History of Blackpool F.C. (1887–1962)

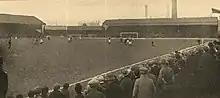
Bloomfield Road in the early part of the 20th century, looking north-west.

For the 1923–24 season, Major Frank Buckley, previously manager at Norwich City, was installed as Norman's successor. Blackpool failed to win any of their first seven games; however, they eventually began to play as a unit and, with the help of another 32 goals by Bedford, attained a fourth-placed finish.